Beowulf: The Monsters and the Critics

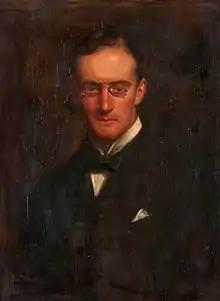
Tolkien's essay repeatedly responds to comments by William Paton Ker. Late 19th century portrait by Johnston Forbes-Robertson

Tolkien begins by noting that the original book has almost been lost under the extensive "literature" (his scare quotes) on the subject. He explains that "Beowulf" had mainly been quarried as "an historical document", and that most of the praise and censure of the poem was due to beliefs that it was "something that it was "not" – for example, primitive, pagan, Teutonic, an allegory (political or mythical), or most often, an epic;" or because the scholar would have liked it to be something else, such as "a heathen heroic lay, a history of Sweden, a manual of Germanic antiquities, or a Nordic "Summa Theologica"." Tolkien gives an allegory of a man who inherits a field full of stone from an old hall. He builds a tower with some of it, but when people find the stones are older than the tower, they pull it down "to look for hidden carvings and inscriptions".